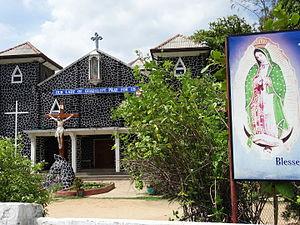
Le diocèse de Trincomalee est une circonscription ecclésiastique de l’Église catholique au Sri Lanka. Érigé en 1893 à partir des diocèses de Colombo et de Jaffna il est renommé ‘Trincomalee-Batticaloa’ en 1967, et reprend son ancien nom en 2012 lorsque la partie méridionale de son territoire est érigée en diocèse de Batticaloa. Suffragant de l’archidiocèse de Colombo, le diocèse a pour évêque Mᵍʳ Christian Noel Emmanuel.